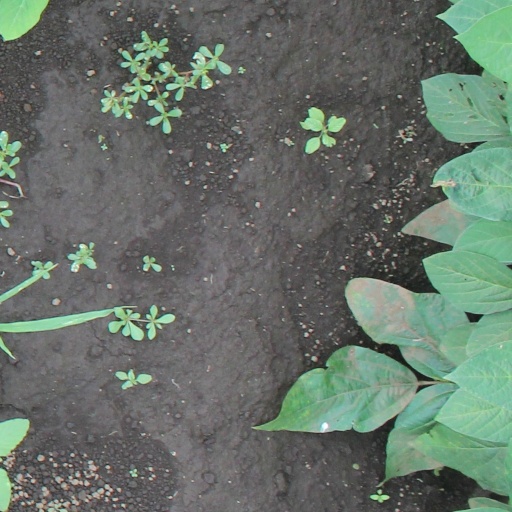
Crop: soybean